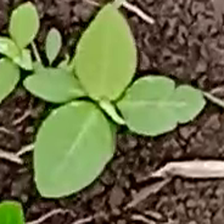
Weed species: Kena_(Commplina_benghalensio)